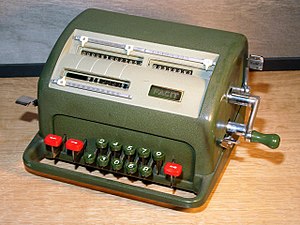
Lommeregner / Historie
En lommeregner er en regnemaskine der, som navnet antyder, er lavet til at kunne være i en lomme. De får ofte deres energi fra et batteri, men der findes også modeller der drives af solceller.